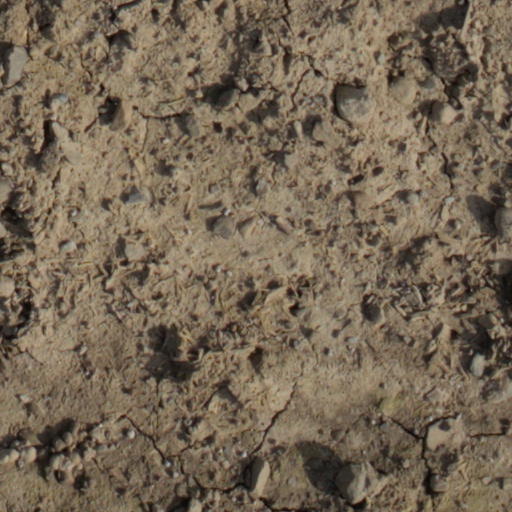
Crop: wheat